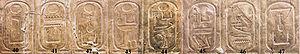
La VIIᵉ dynastie de l'Égypte ancienne est une lignée de pharaons peu connue et de courte durée qui règne en succession rapide au début du XXIIᵉ siècle av. J.-C., probablement avec leur siège du pouvoir à Memphis. Les rois de cette dynastie ont régné, selon les égyptologues, à la toute fin de l'Ancien Empire ou au tout début de la Première Période intermédiaire. Le pouvoir des pharaons s'affaiblissait tandis que celui des gouverneurs de province, connus sous le nom de nomarques, prenait de plus en plus d'importance, l'État égyptien s'étant alors effectivement transformé en système féodal. La VIIᵉ dynastie est parfois combinée avec la VIIIᵉ dynastie suivante, en raison du manque de preuves archéologiques de cette période, rendant le découpage en dynasties distinctes assez incertain.
La liste d'Abydos, appelée également table d'Abydos, est la représentation des cartouches de 76 rois ayant précédé Séthi Iᵉʳ. Elle est située sur un mur du temple construit par ce pharaon à Abydos en Égypte, dans un passage qui était à l'origine la chapelle de Sekhmet.